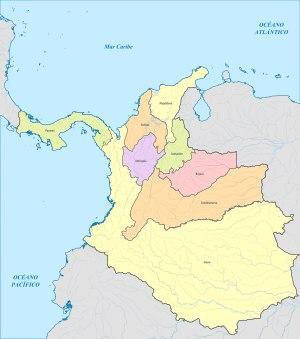
La Confédération grenadine est une éphémère république fédérale créée en 1858 à la suite d'un changement constitutionnel et remplaçant la République de Nouvelle-Grenade. Elle comprenait les actuels États de Colombie et de Panama. Elle fut remplacée dès 1863 par les États-Unis de Colombie à la suite d'un nouveau changement constitutionnel.
Les frontières de Colombie sont les frontières internationales que partage la Colombie avec les États qui voisinent le territoire sur lequel elle exerce sa souveraineté en Amérique du Sud et dans les Caraïbes.